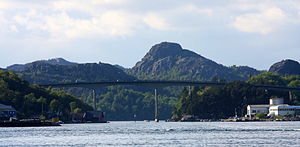
Eigerøy bro
Eigerøy bro 2010